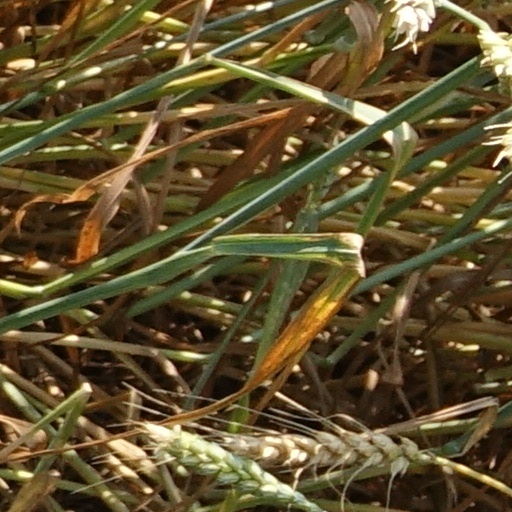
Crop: wheat